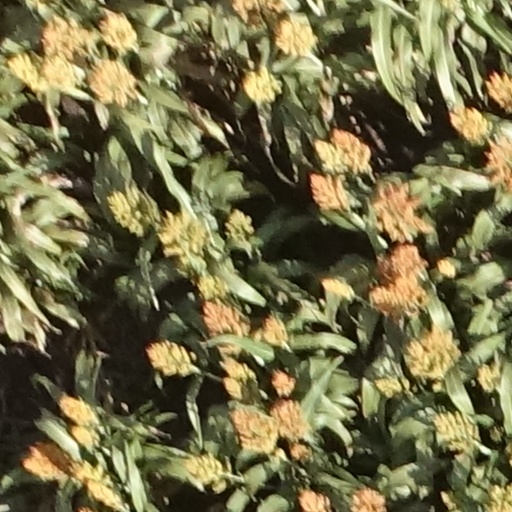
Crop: sorghum